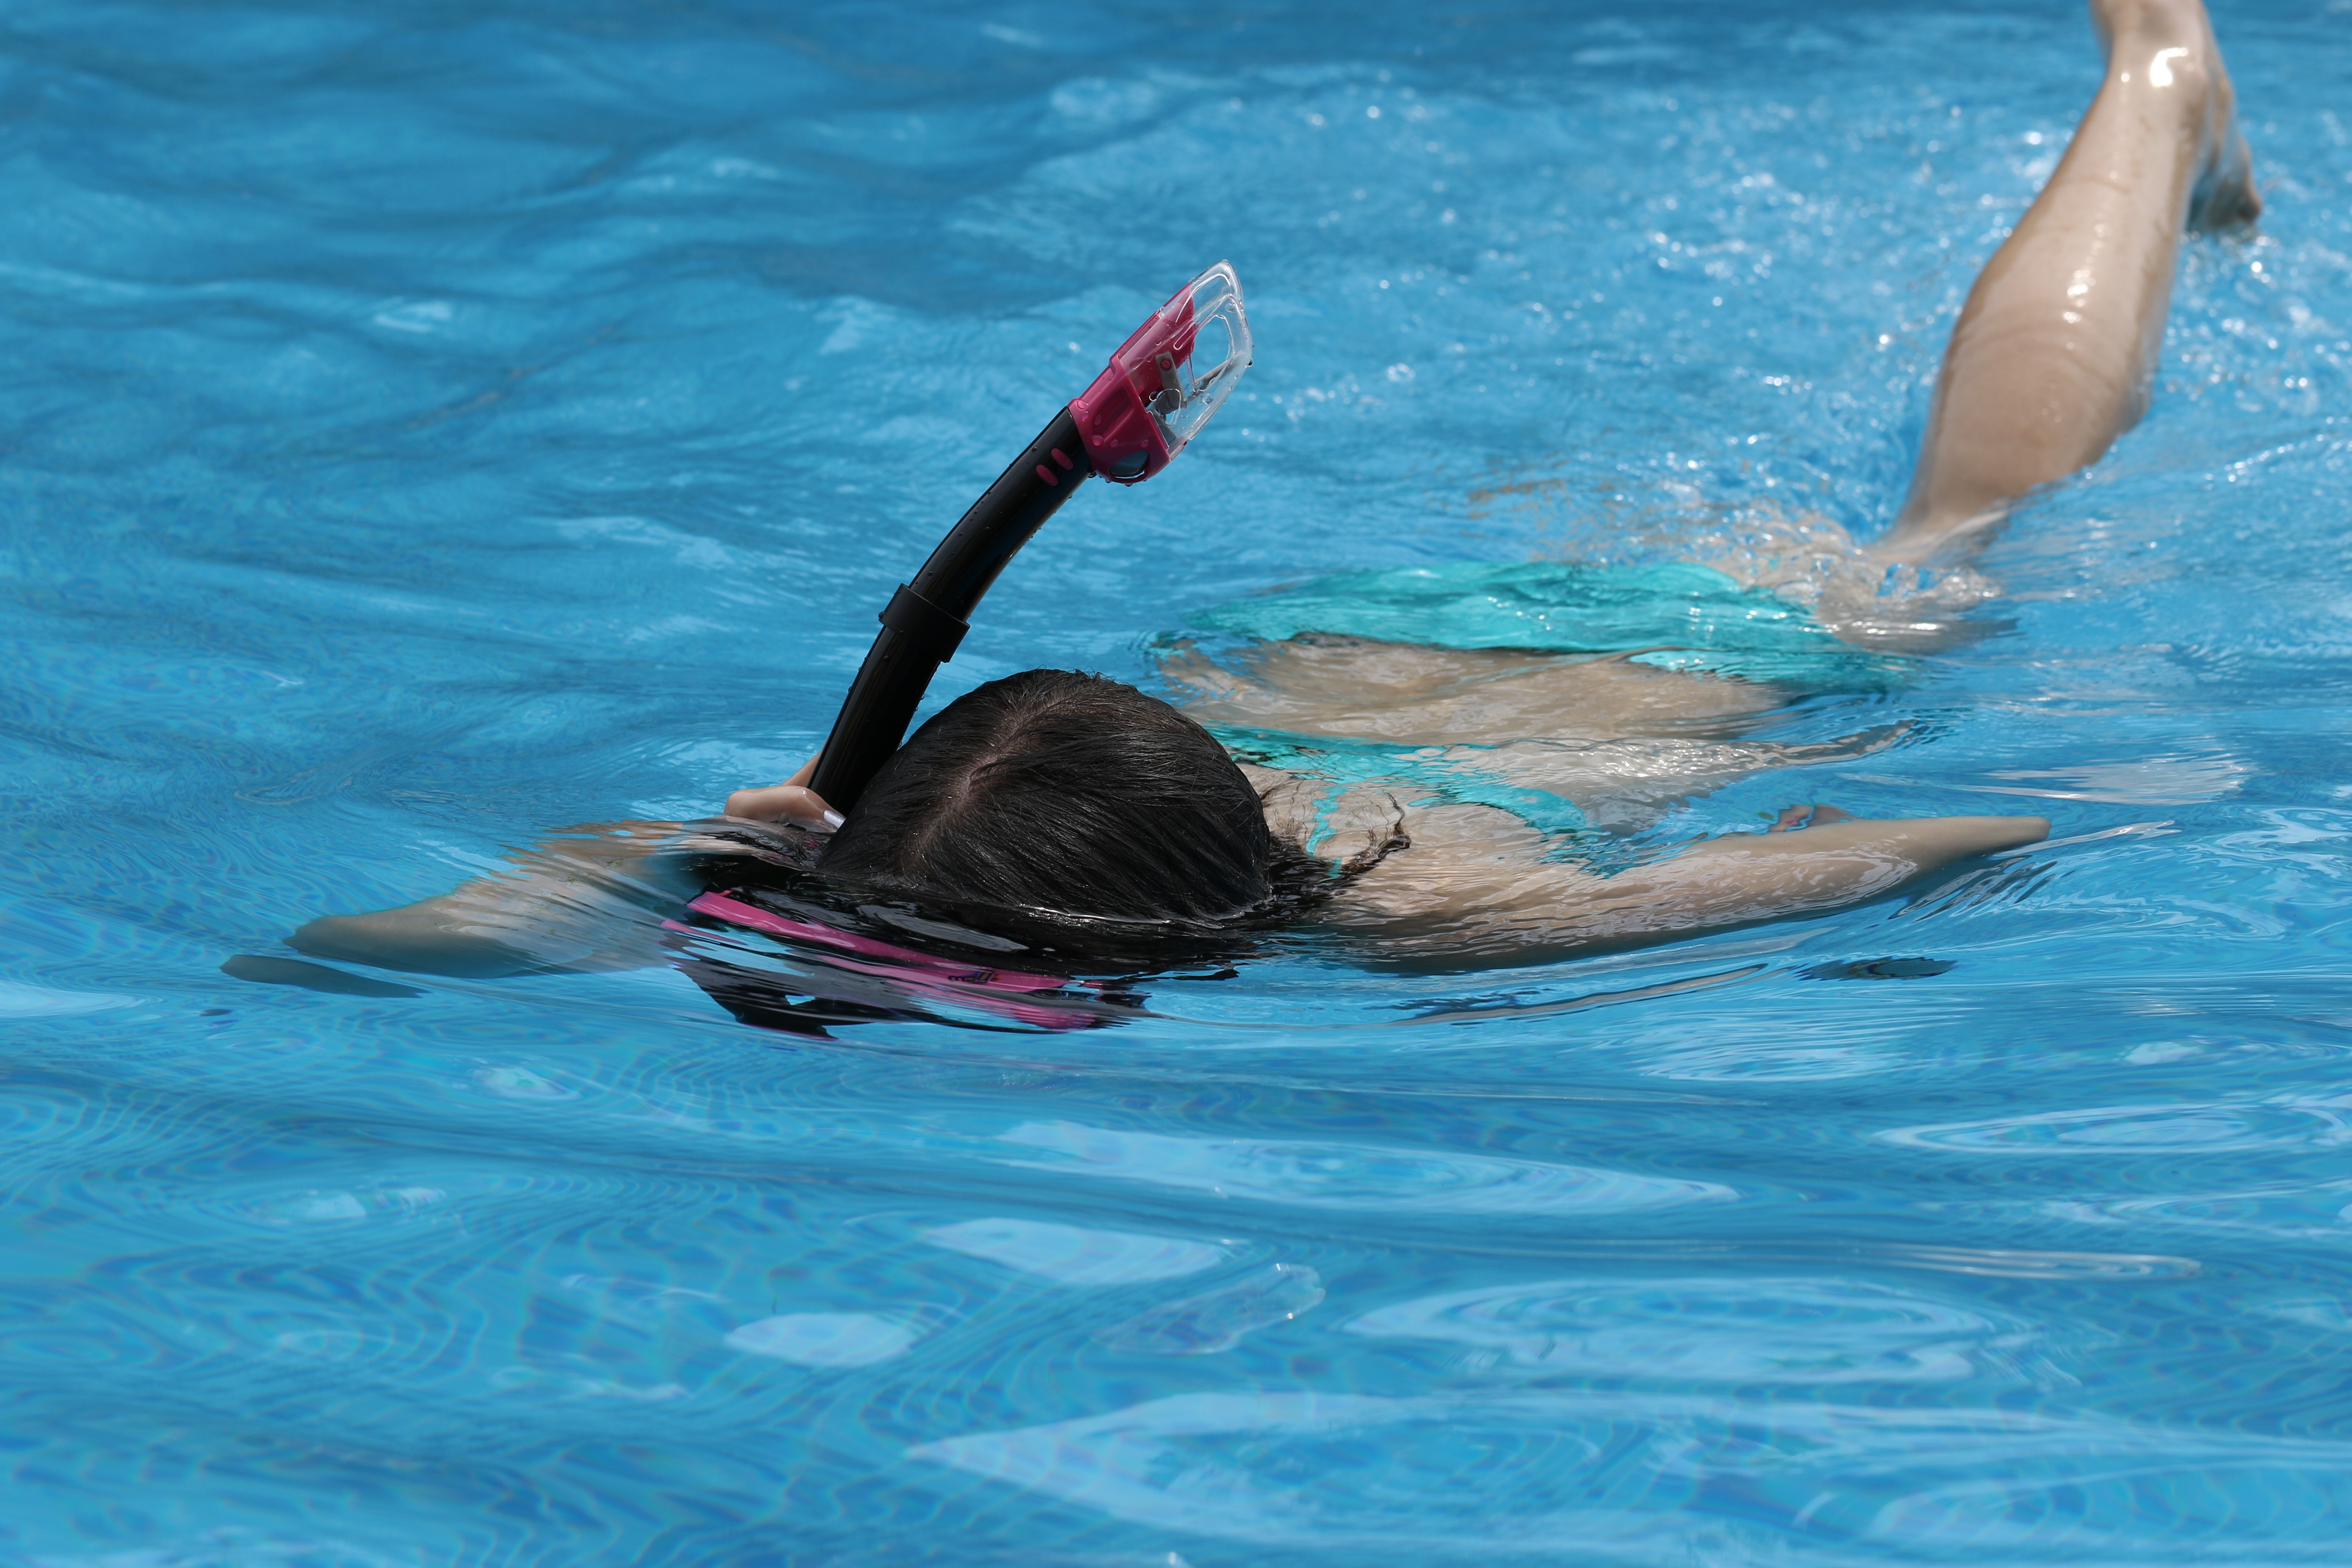
water, recreation, diving, pool, swim, blue, heat, swimming, swimmer, bathe, mask, sports, holidays, accessories, dolphin, vacations, water sport, swimming goggles, marine mammal, outdoor recreation